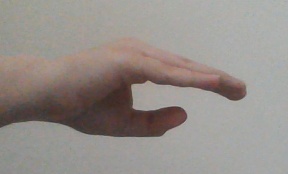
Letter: jeem